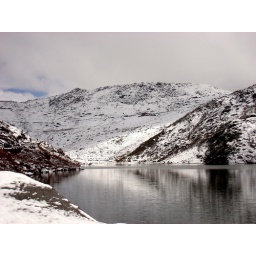
This beautiful lake is situated 12000 ft above ground level.